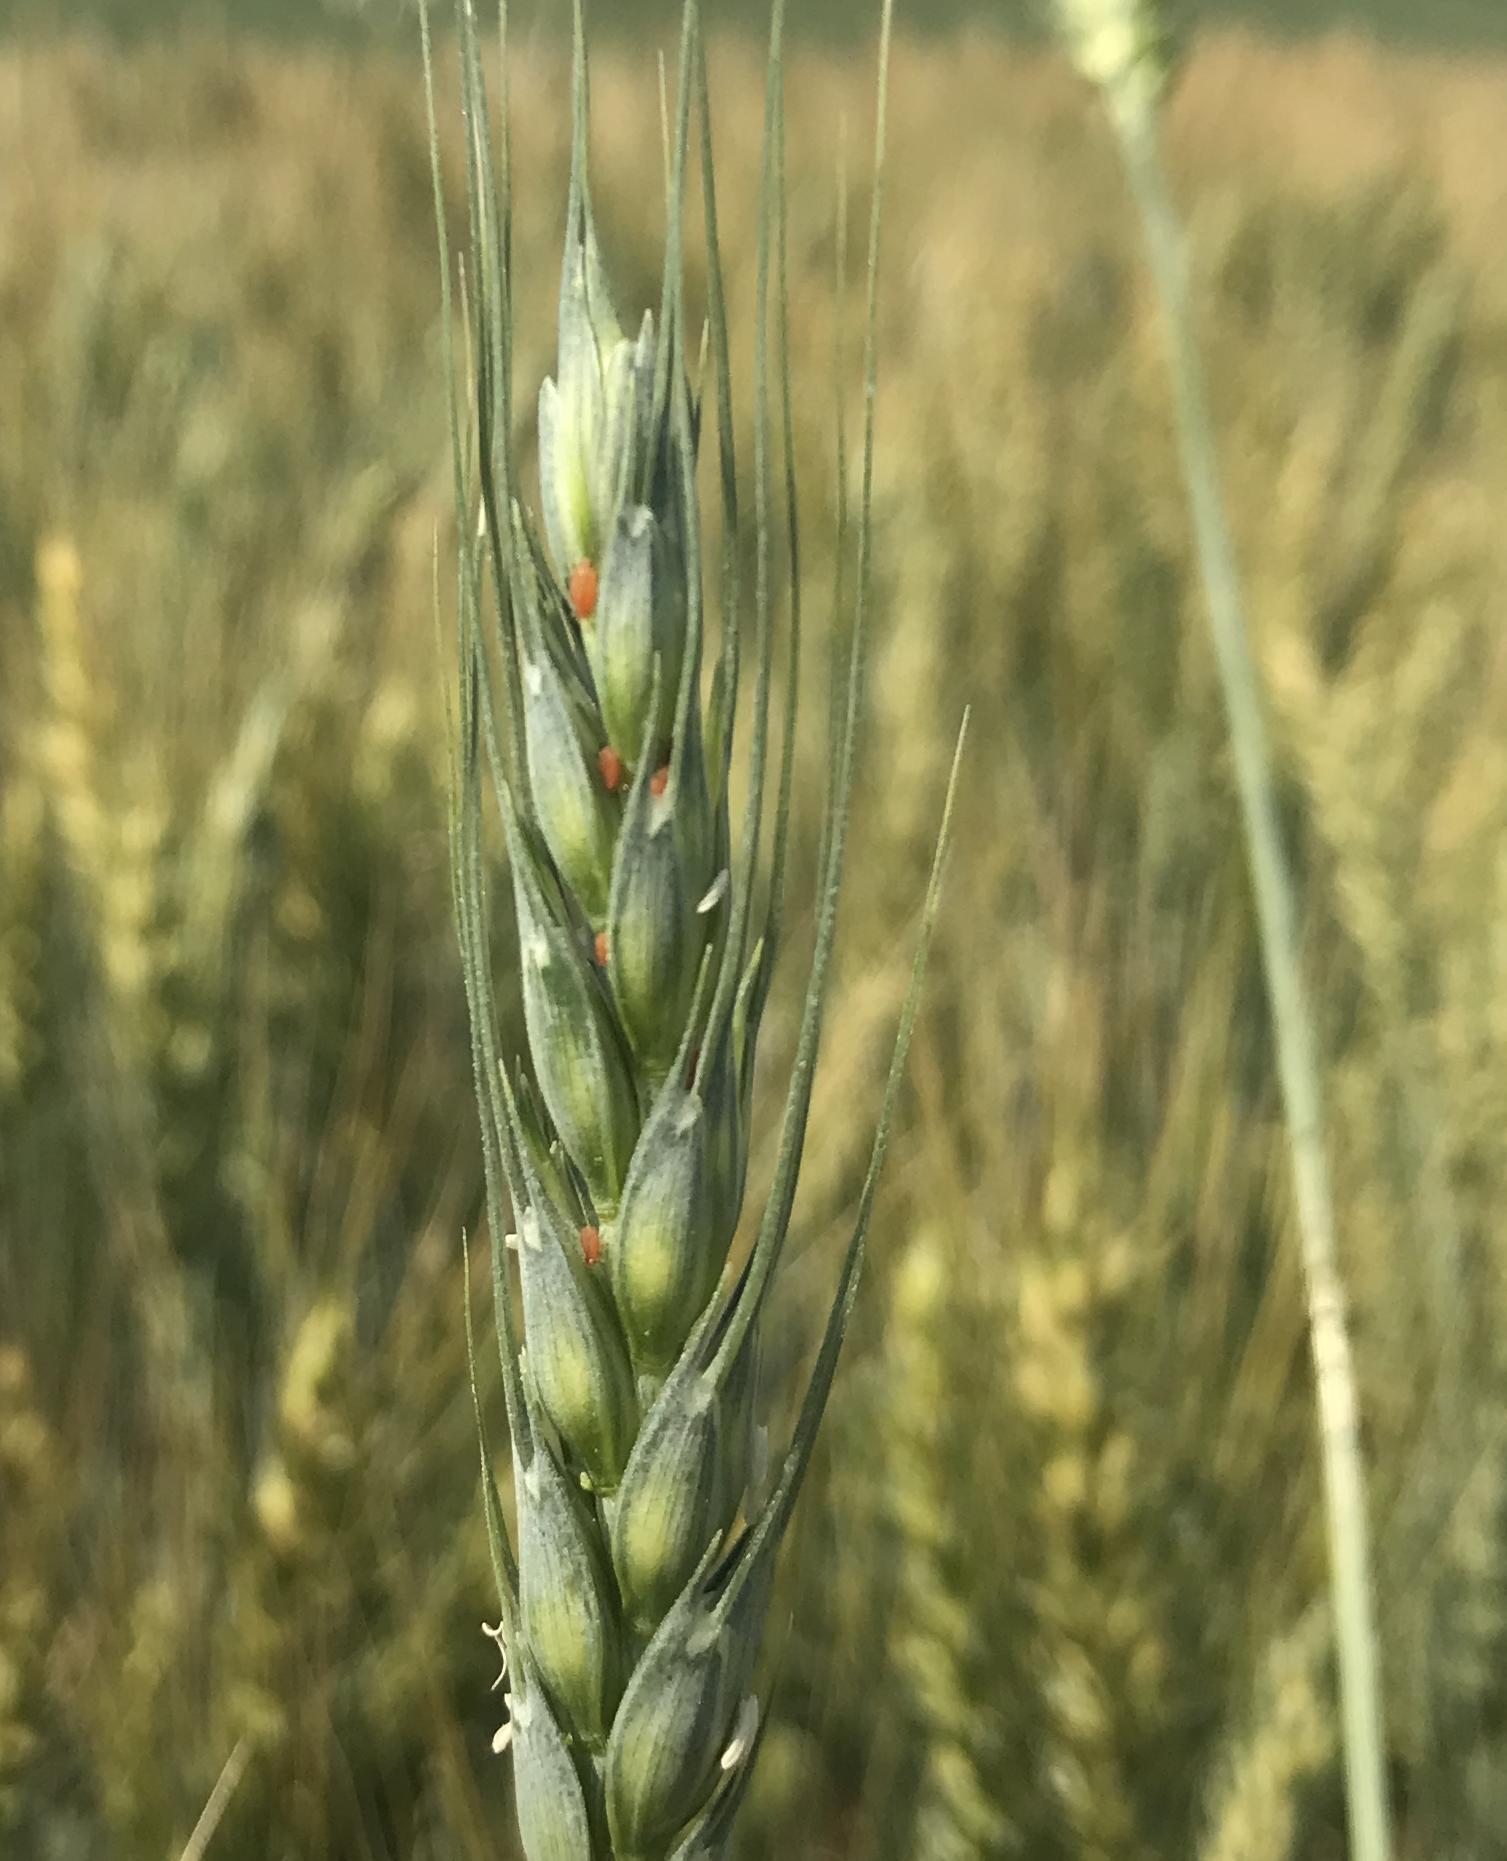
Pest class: english_grain_aphid